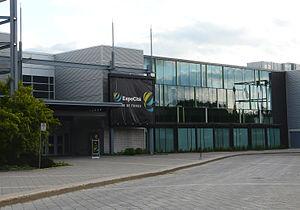
Centre de foires de Québec
ExpoCité, appelé le Parc de l'Exposition jusqu'en 1997, est un site de divertissement, de foires et d'expositions regroupant plusieurs bâtiments situé dans l'arrondissement La Cité-Limoilou, à proximité du centre-ville de Québec. C'est également le nom de la corporation para-municipale mandatée par la Ville de Québec pour administrer ces installations. Le Centre Vidéotron est situé au cœur du site.
Le Centre de foires de Québec est un vaste complexe d'exposition situé sur le site d'ExpoCité à Québec. Cet édifice polyvalent accueille des salons et des expositions occupant de grandes surfaces.